Homecoming

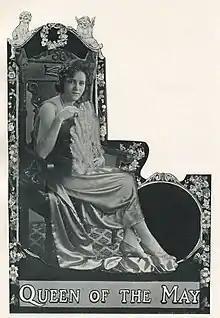
"Queen of the May" East Texas State Normal College in 1921, a predecessor of the modern homecoming queen

Homecoming is the tradition of welcoming back alumni or other former members of an organization to celebrate the organization's existence. It is a tradition in many high schools, colleges, and churches in the United States and Canada.